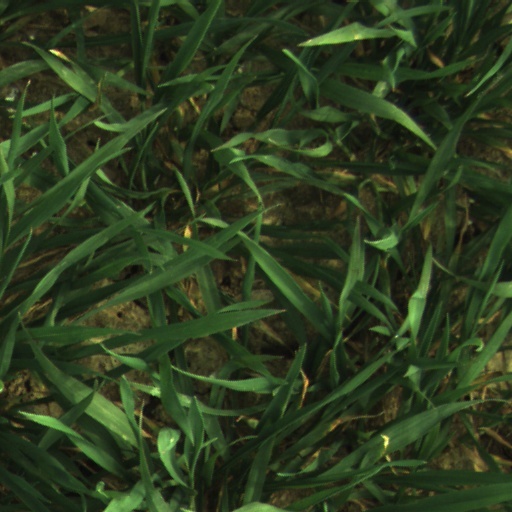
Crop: wheat